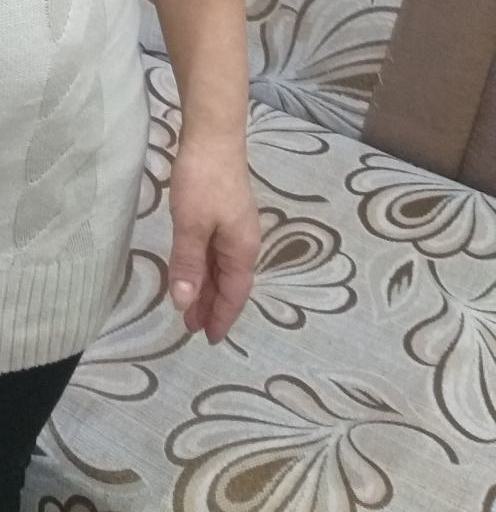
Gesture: no_gesture